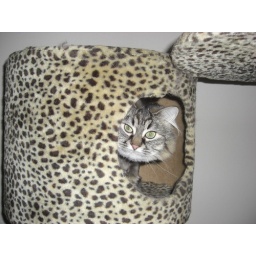
Danya in the cat tree